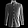
Label: Shirt